Rocky Mount Electric Power Plant

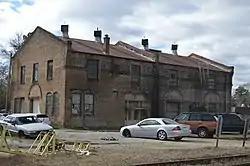
Front and eastern side

Rocky Mount Electric Power Plant, also known as Pearsall Machine Works, Inc., is a historic power station located at Rocky Mount, Nash County, North Carolina. It was built in 1901 as a one-story brick facility and raised to its present height of two stories, and a rear addition was made as well, in 1920. It has a corrugated metal gable roof with parapet gable ends. The building housed a power plant until 1910.